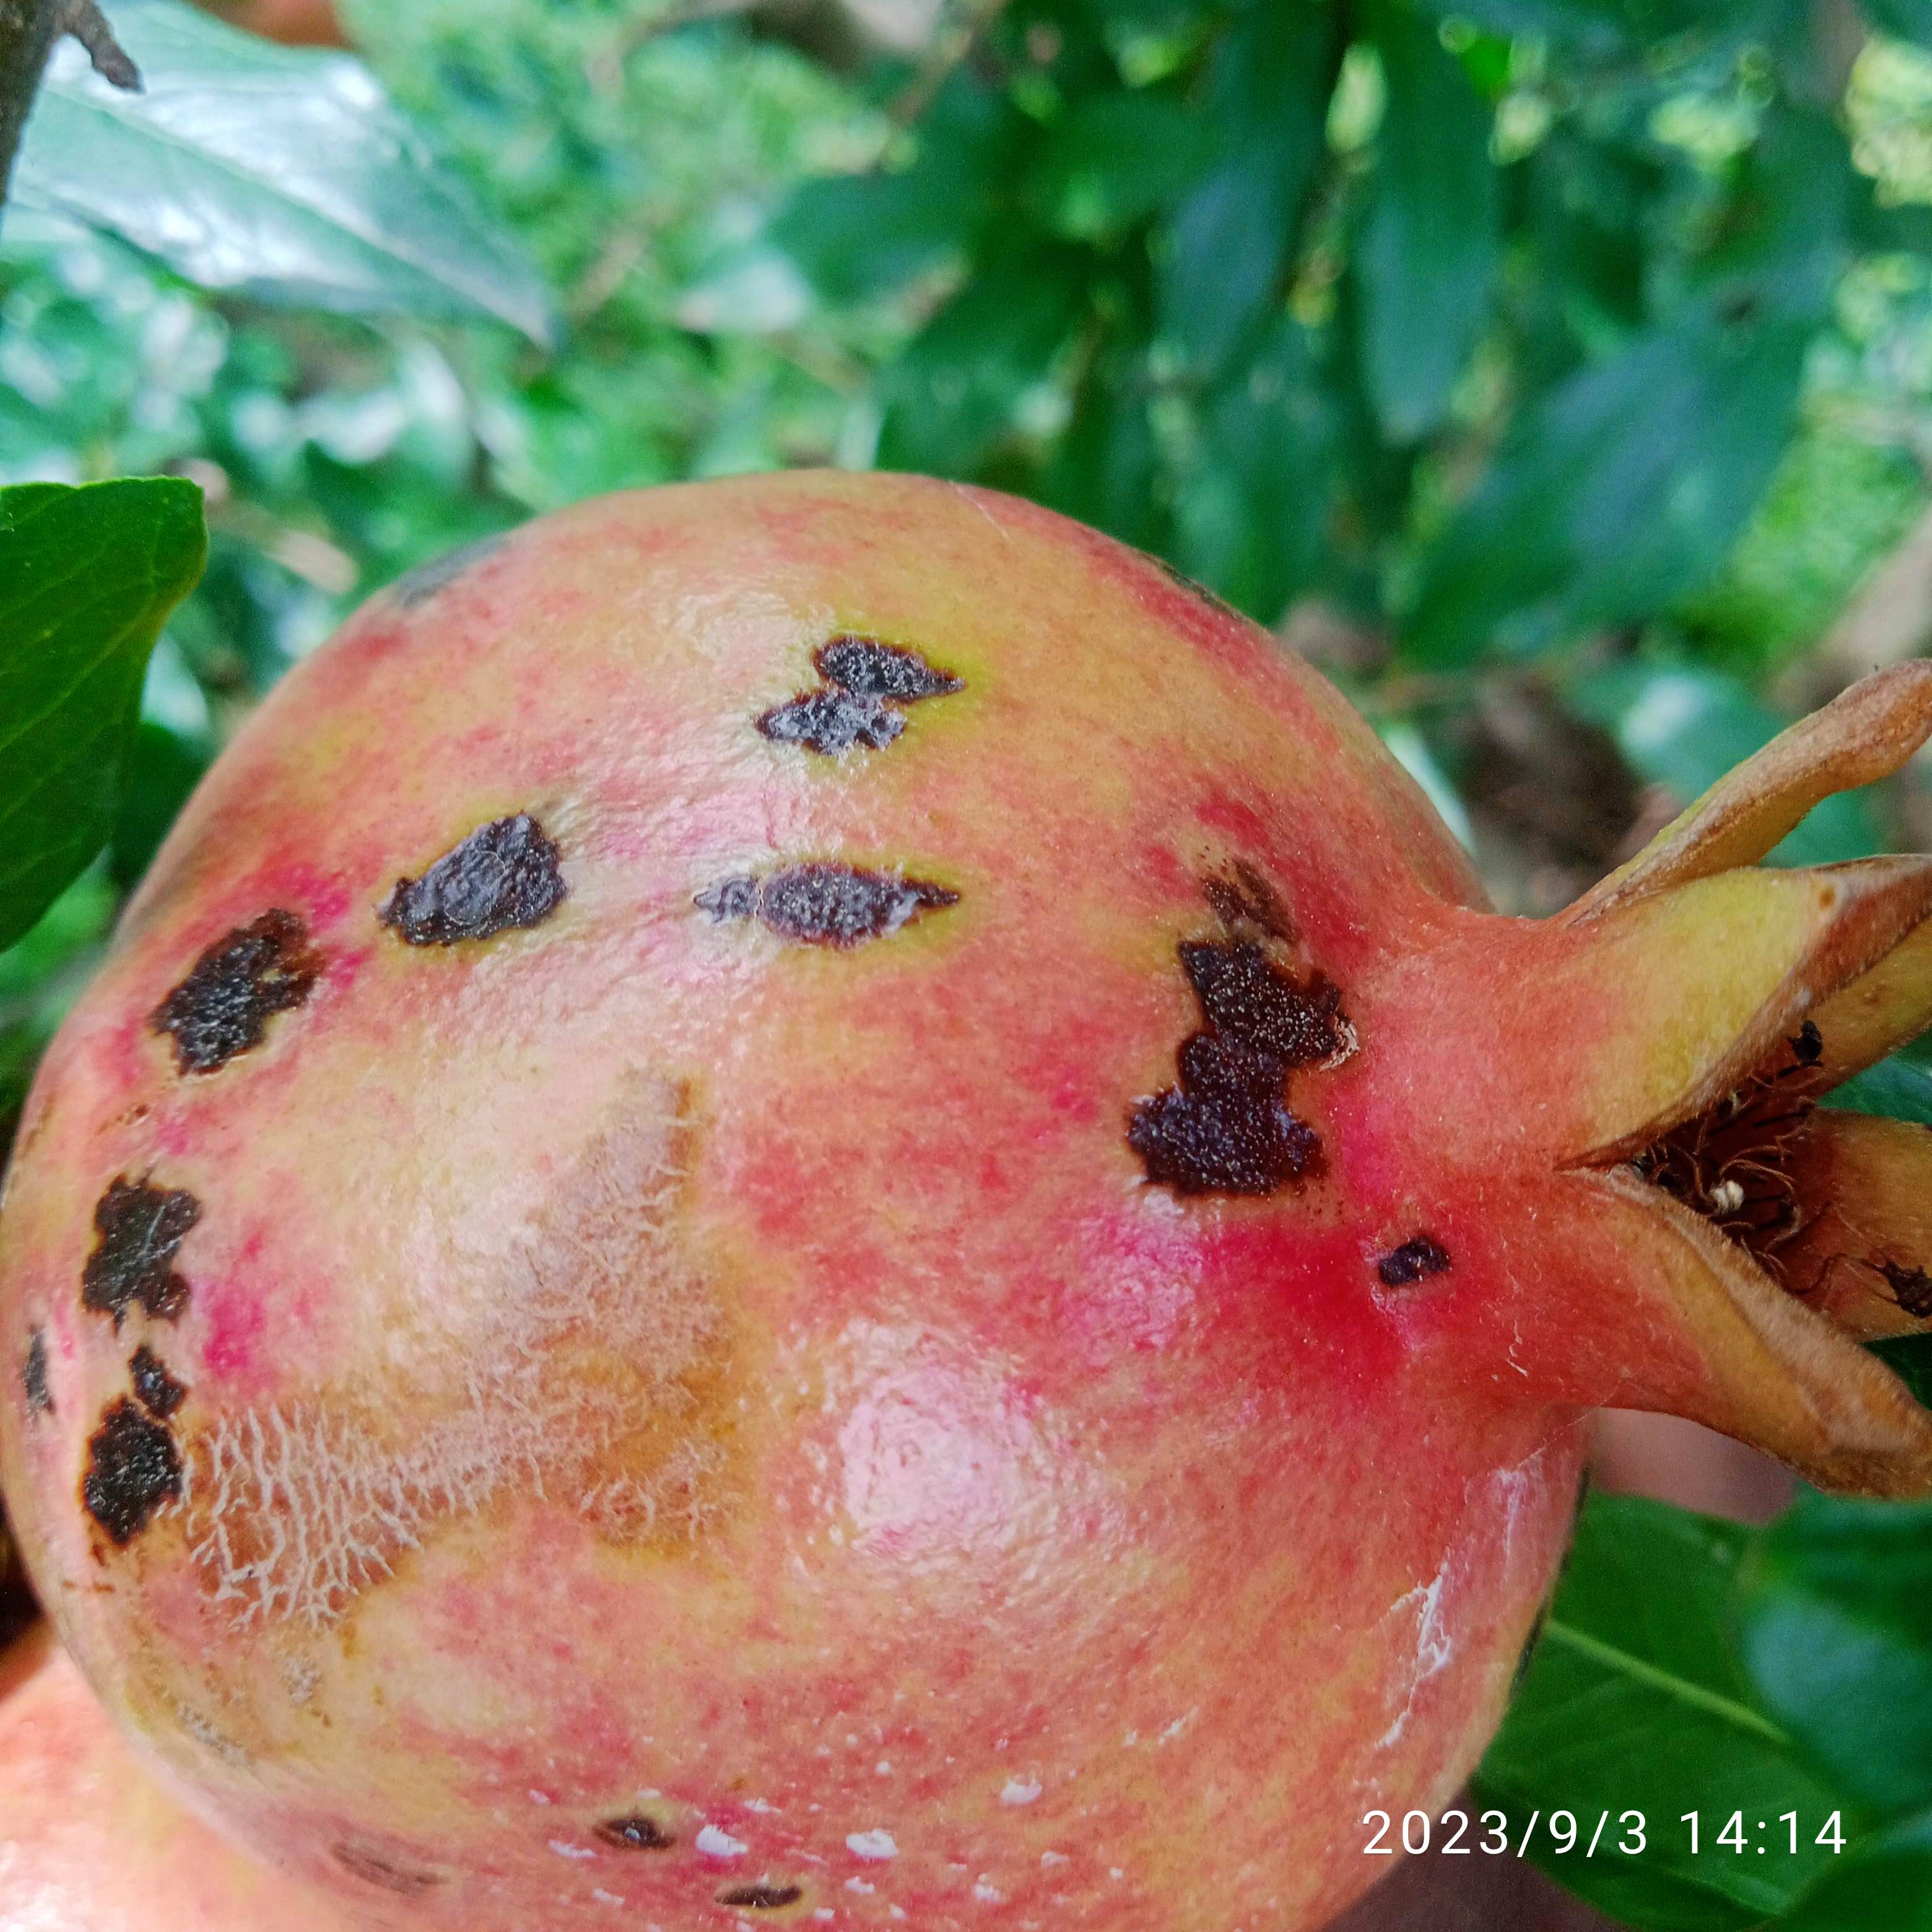
Label: Anthracnose